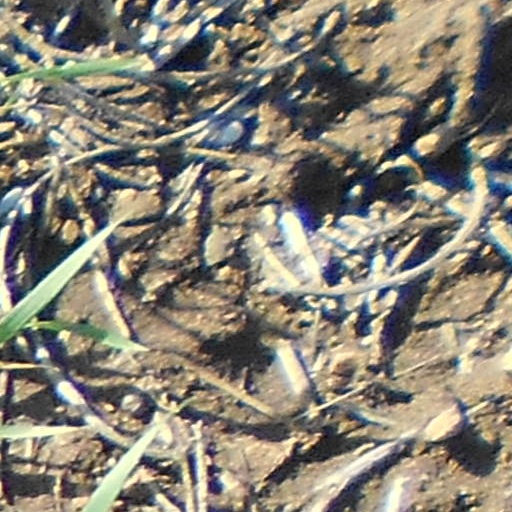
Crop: wheat